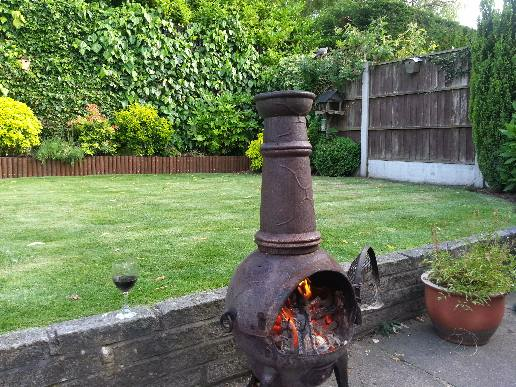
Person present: No